History of Porto Alegre

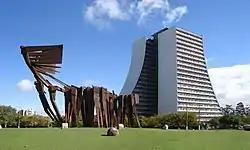
The Administrative Center of the State of Rio Grande do Sul, begun in 1976, with a sculpture group by Carlos Tenius in the foreground, from 1974, representing the Azorean colonization; both form a monumental set that today is one of the city's postcards.

Among many debates and protests, but striving to maintain an open dialogue with the City Council, Villela governed until the loosening of the dictatorship and the beginning of redemocratization. On the other hand, besides implementing several important infrastructure works, he introduced a new note in the municipal administration, valuing the environment and social interaction. During his two administrations, Marinha do Brasil Park, Maurício Sirotski Sobrinho Park, Vinte de Maio Park and Mascarenhas de Moraes Park were inaugurated, as well as 35 new squares and expansions in Moinhos de Vento Park and Farroupilha Park, totaling the planting of 1.15 million trees in eight years of government. He created the "Brique da Redenção", the Municipal Center of Culture, and the first Municipal Secretariat of Environment, a pioneer in Brazil. He was the author of the Environmental Impact Law, which provides for the prevention and control of pollution in the municipality. During his mandate, a new General Plan was approved in 1979, in which the modernist principles were still generally valid, as an extension of the Athens Charter, although some innovations were introduced, such as an inspiration in the superblocks model used in Brasília and a greater community participation in the decisions through Municipal Councils. The city's physiognomy, however, became impoverished, as the general quality of the new buildings declined and, with rare exceptions, such as the State Administrative Center building, could not take the iconic place of so many valuable historical buildings that had been destroyed. At the opening of the 1980s the city had more than 1.1 million inhabitants; it was definitely a metropolis.